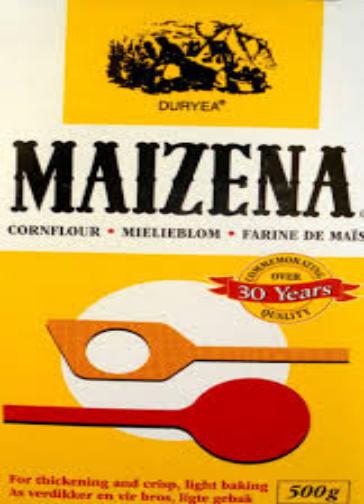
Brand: Maizena
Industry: Food